Cherwell Boathouse

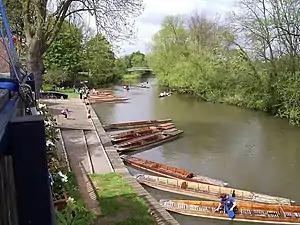
Punts on the River Cherwell at the Cherwell Boathouse.

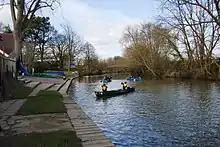
Punting at the Cherwell Boathouse.

The Cherwell Boathouse (also "Boat House") is a boathouse and restaurant on the River Cherwell in Oxford, England. It is located down a small lane off the junction between Chadlington Road and Bardwell Road, which itself is off the Banbury Road in North Oxford.